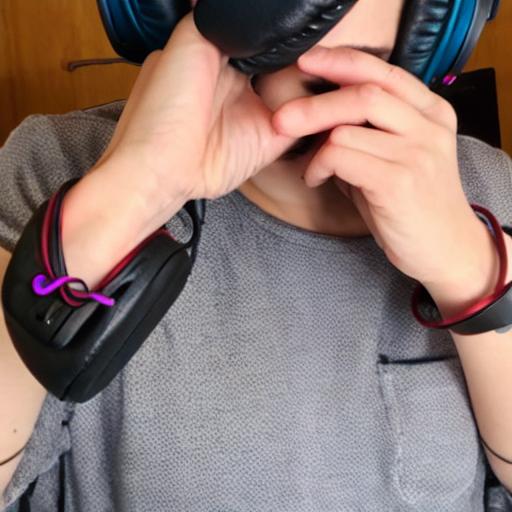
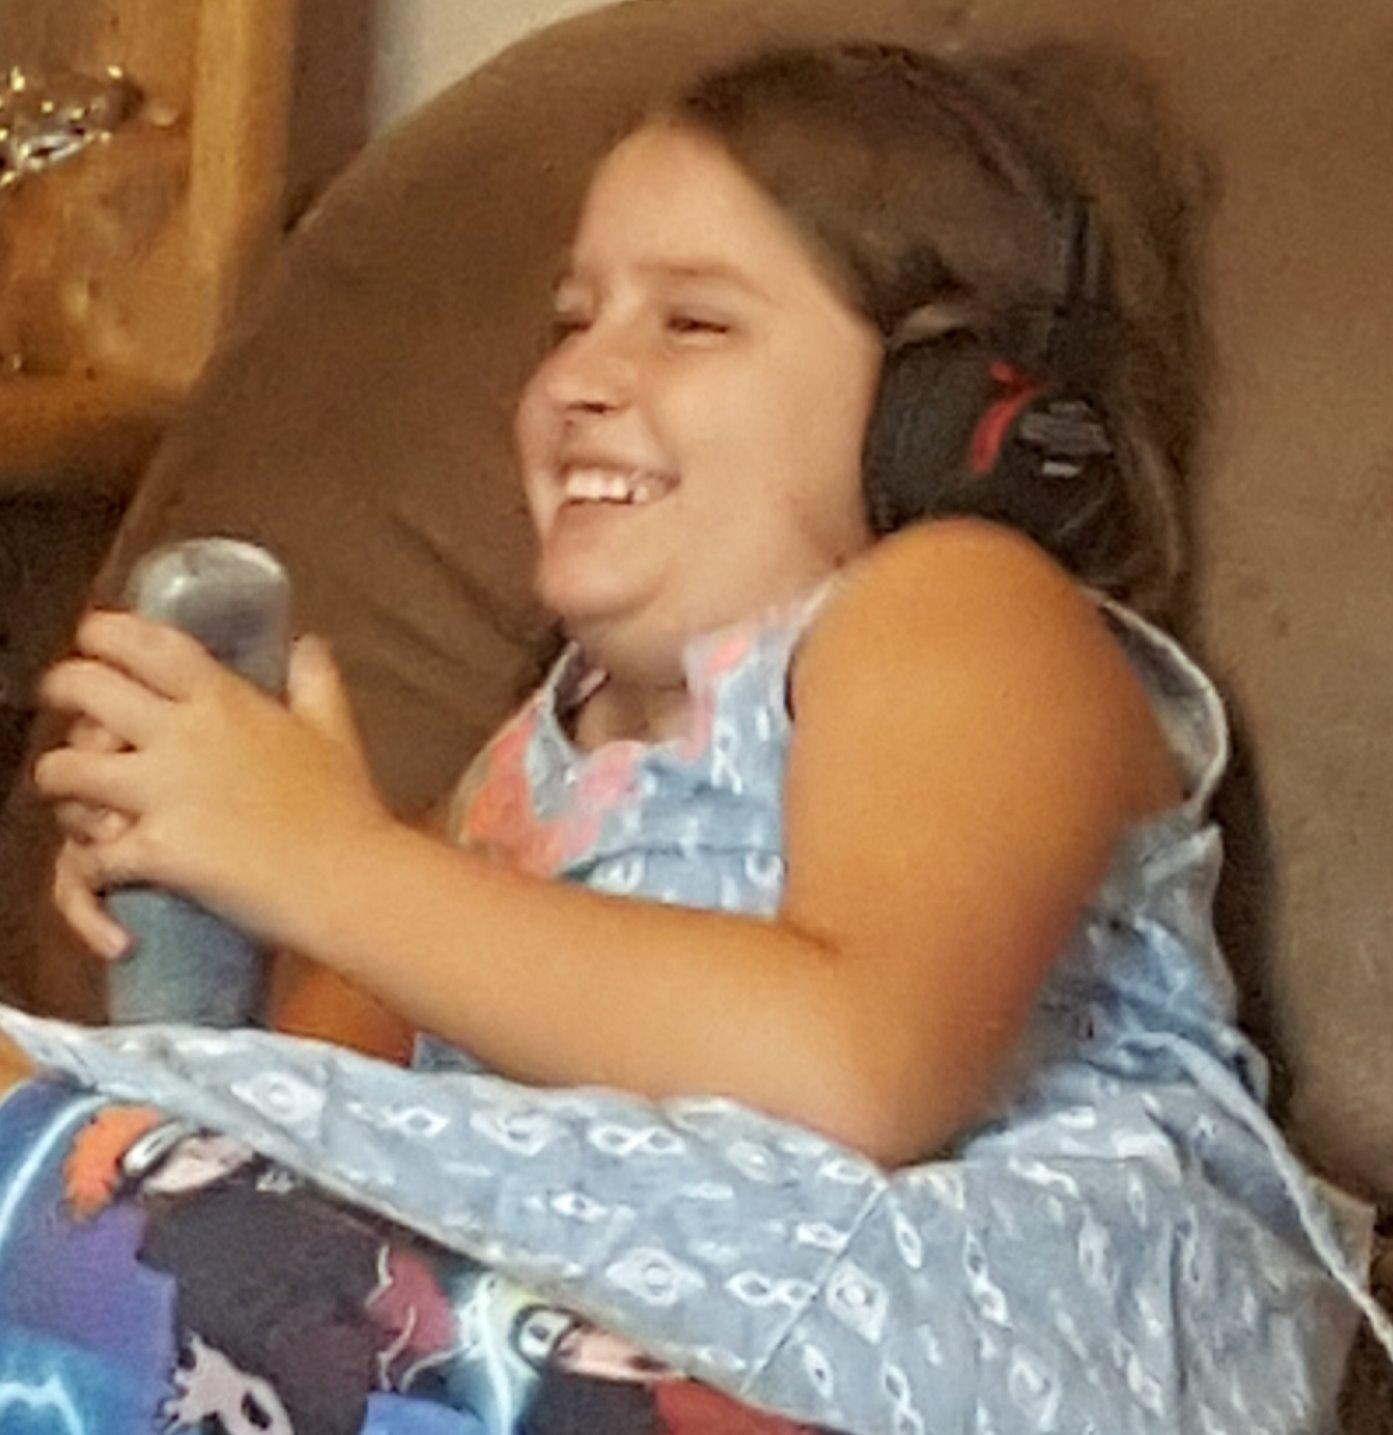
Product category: headphones
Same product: no